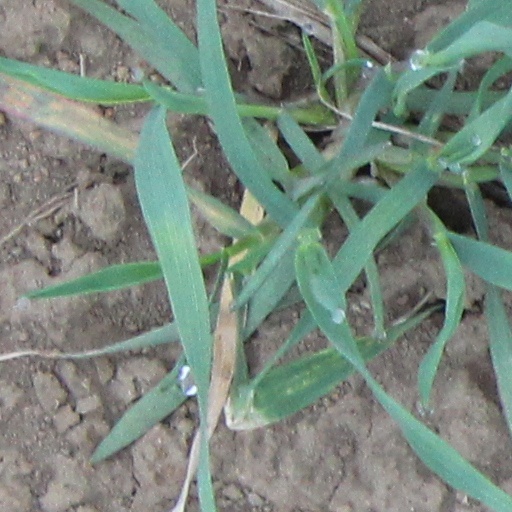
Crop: wheat